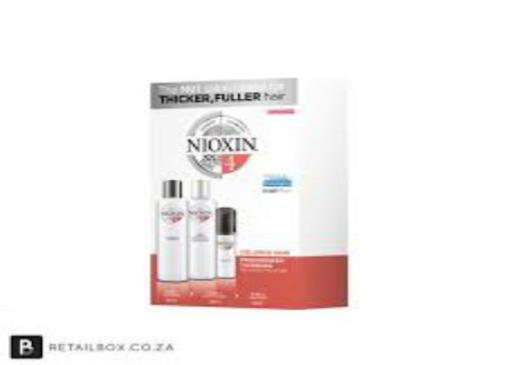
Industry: Necessities